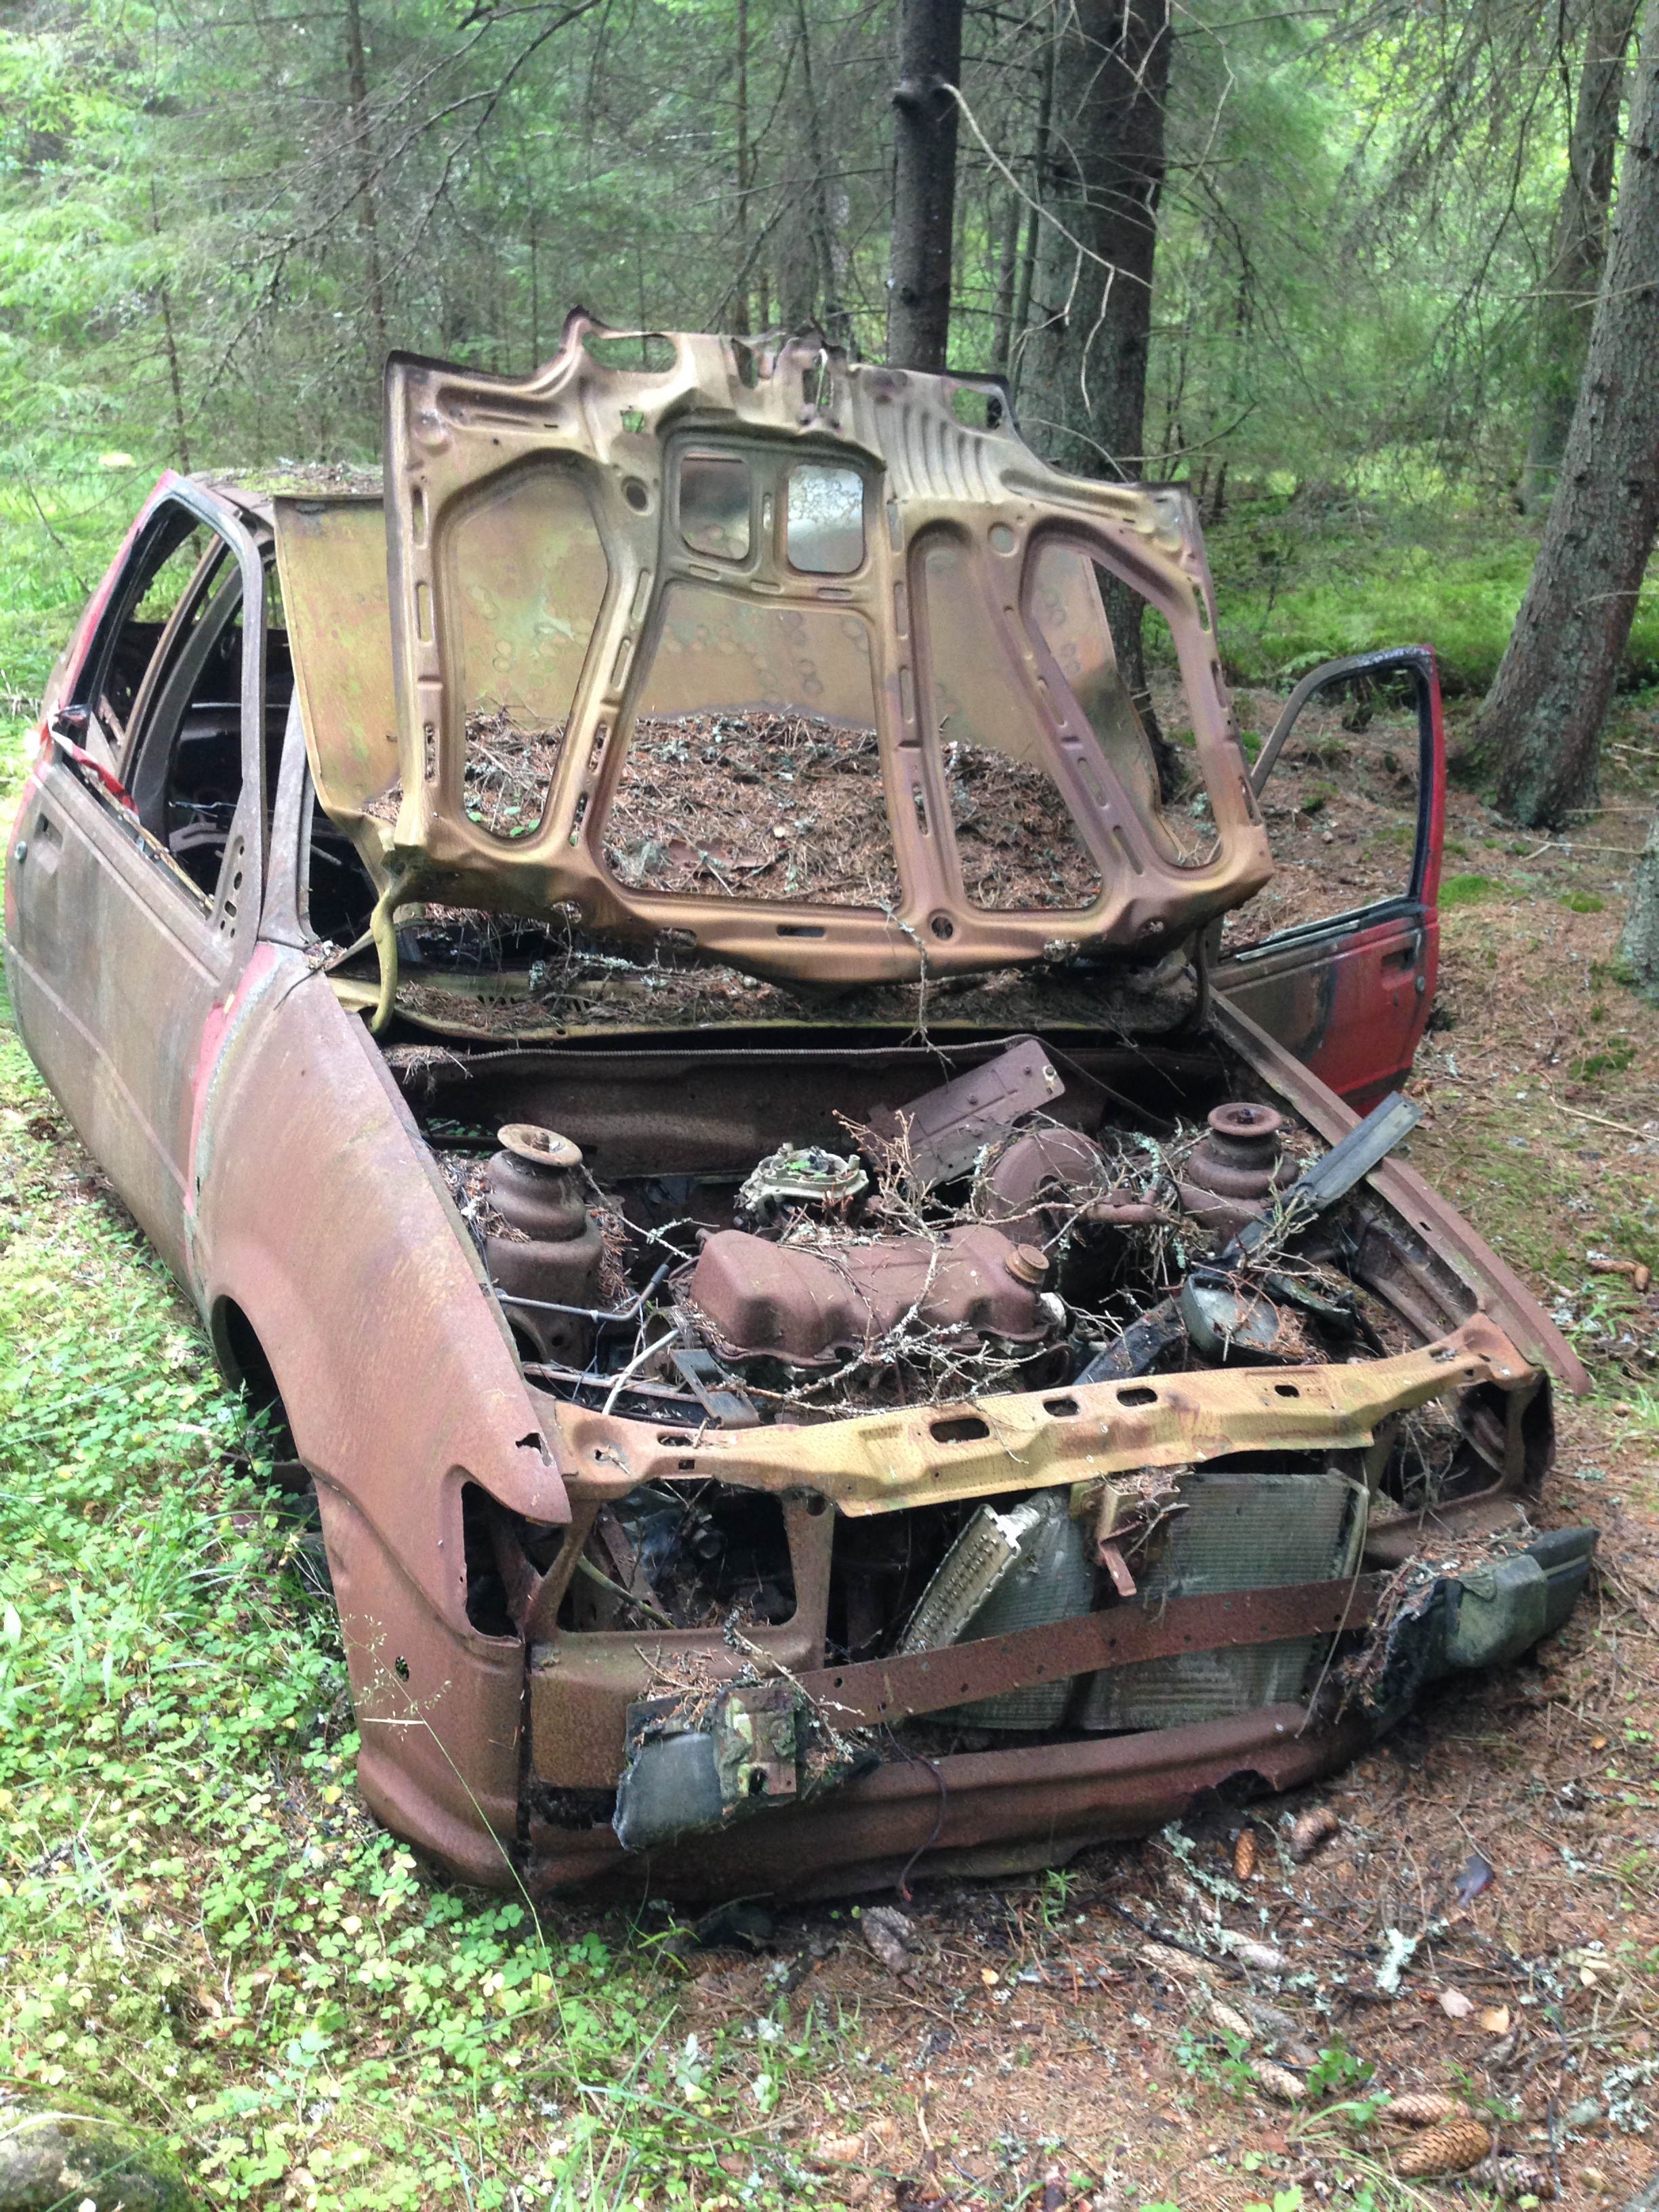
forest, car, jeep, vehicle, bumper, skoda, scrap, off road vehicle, automobile make, automotive exterior, off roading, skrotbil